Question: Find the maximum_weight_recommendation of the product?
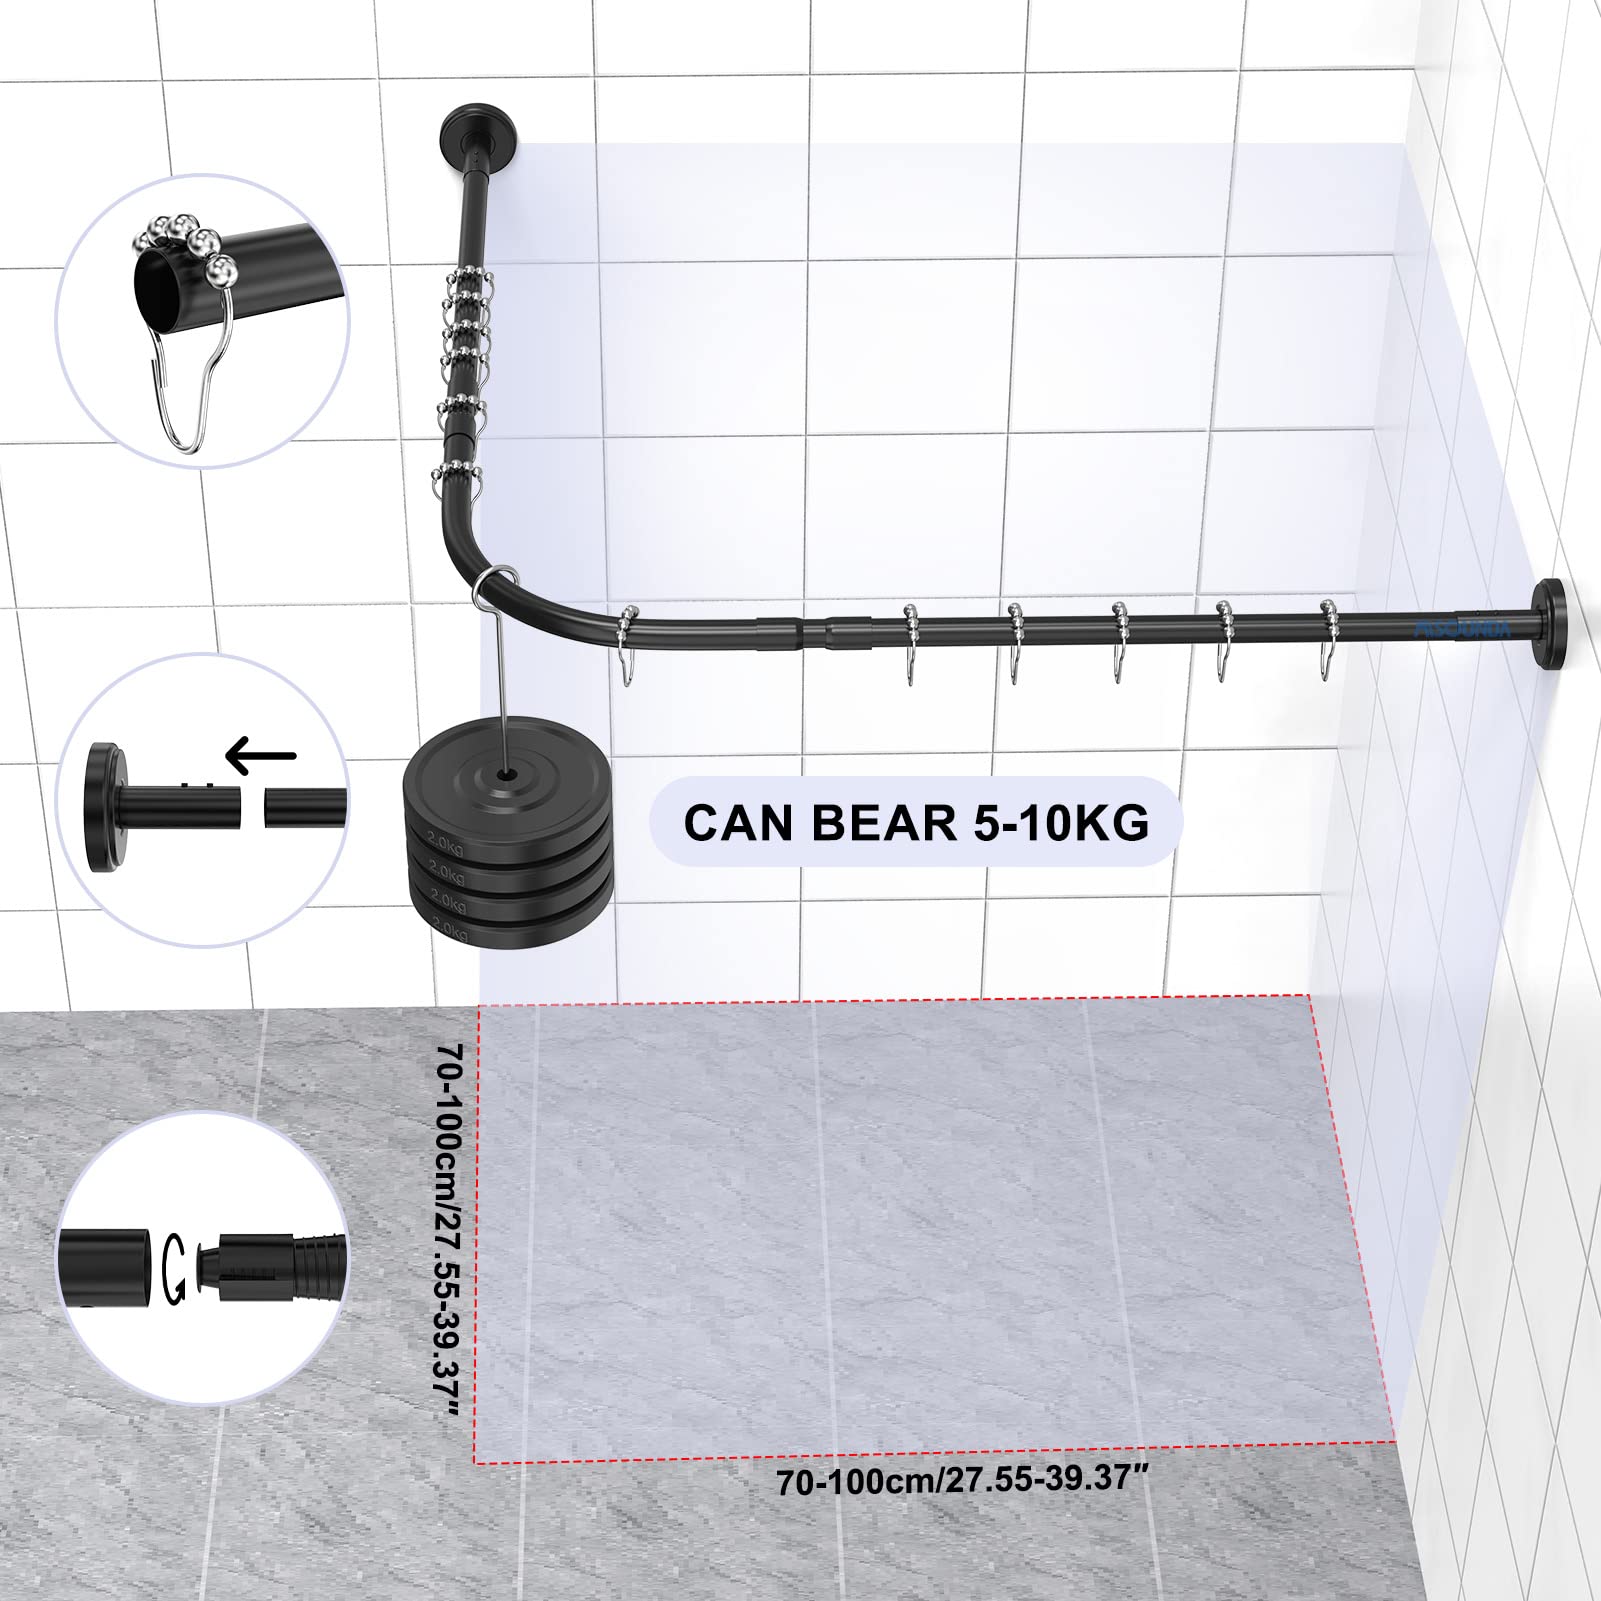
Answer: [5.0, 10.0] kilogram